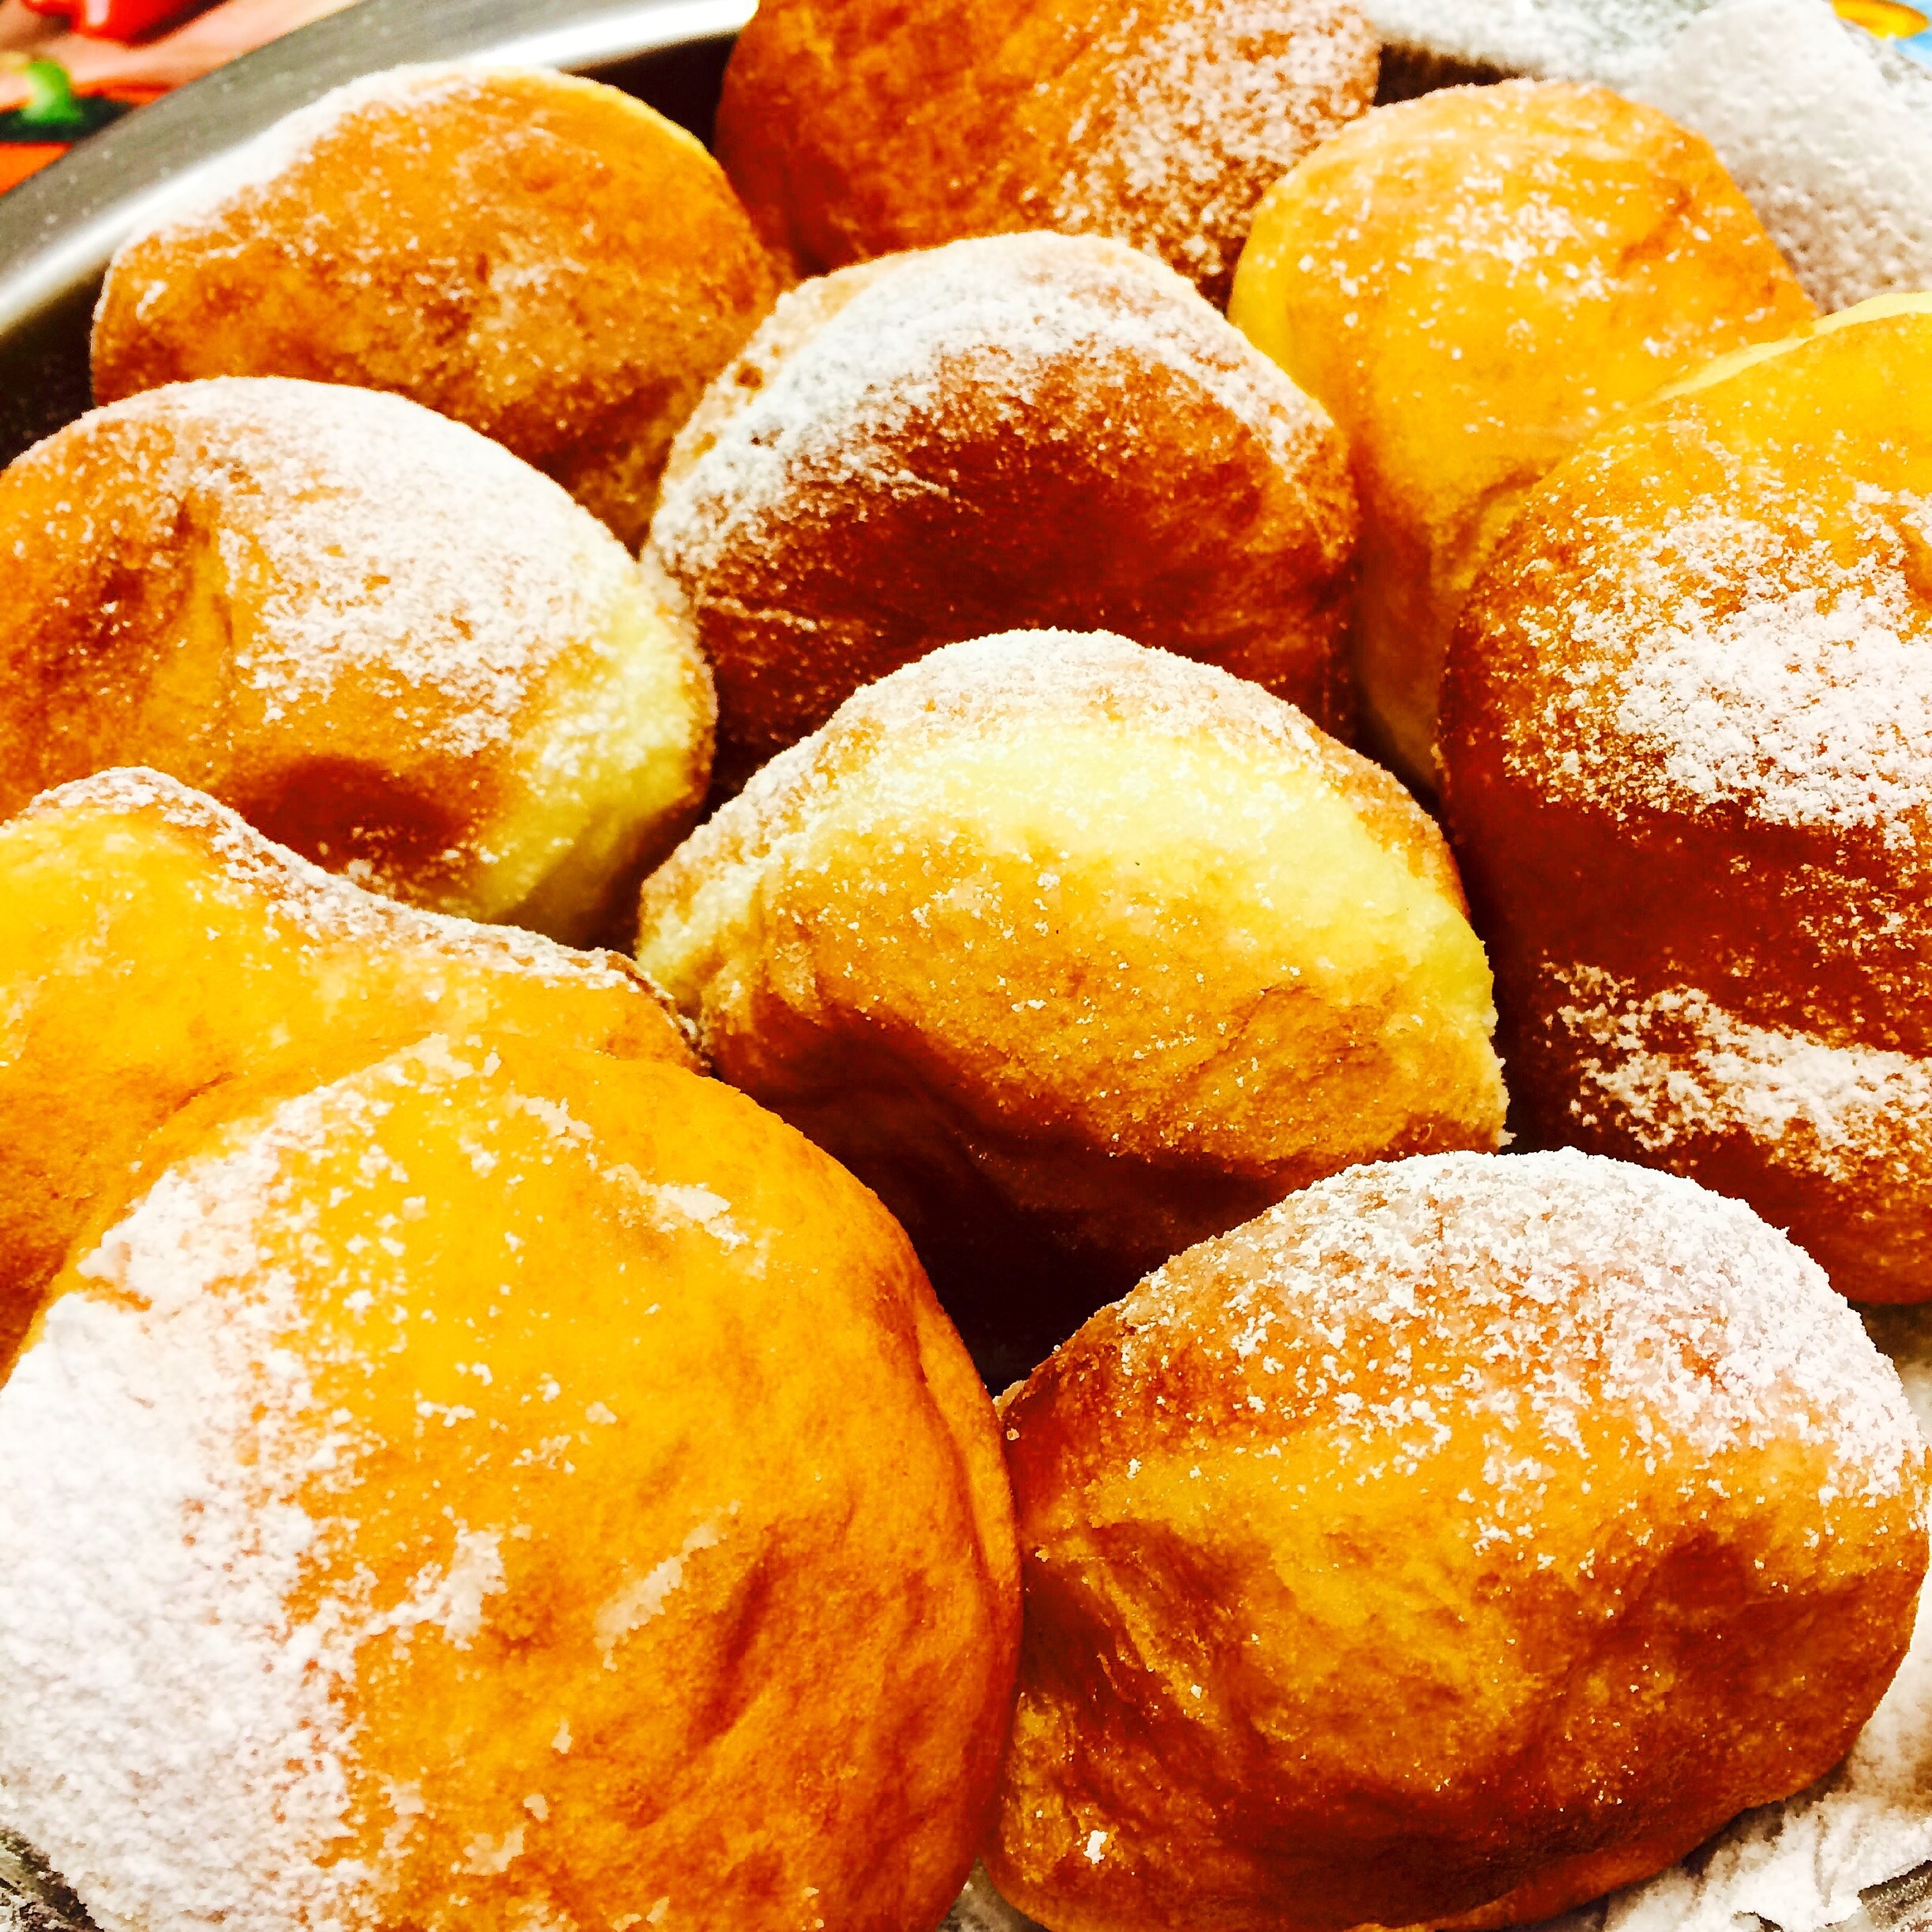
dish, meal, food, produce, breakfast, dessert, cuisine, poffertjes, baked goods, danish pastry, beignet, oliebol, loukoumades, malasada, p czki, bu uelo